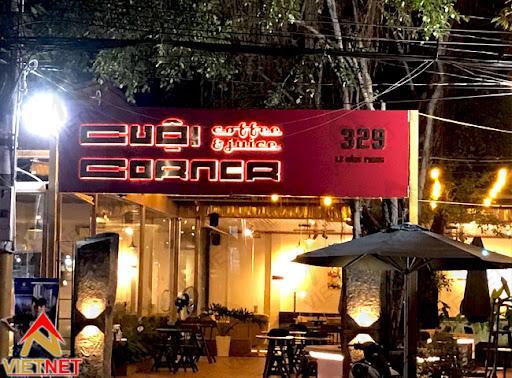
không có người nào đang ngồi ở trong quán cà phê